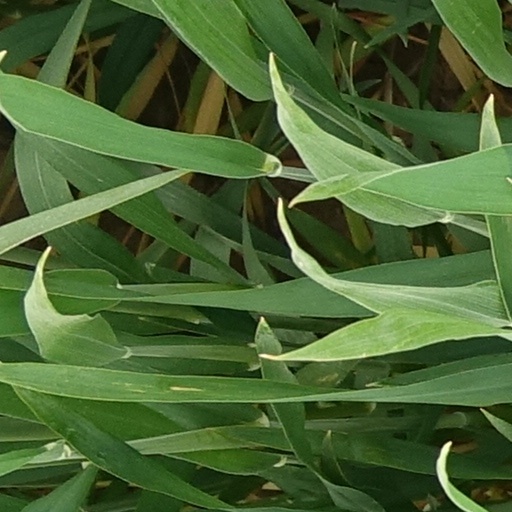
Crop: wheat